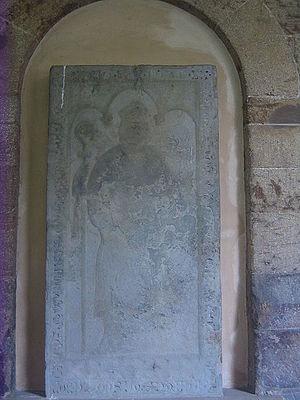
Cathédral à Minden, arrondissement de Minden-Lübbecke, Rhénanie-du-Nord-Westphalie, Allemagne. العربية
Gérard Iᵉʳ de Schaumbourg fut de 1346 à 1352 ou 1353 évêque de Minden, il a été dénommé plus tard « Gérard ou Gerhard Iᵉʳ » pour le distinguer des évêques de Minden homonymes postérieurs nommés Gérard/Gerhard